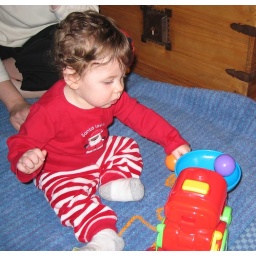
Vaughn watching the balls moving in the train